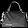
Label: Bag